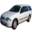
Label: automobile